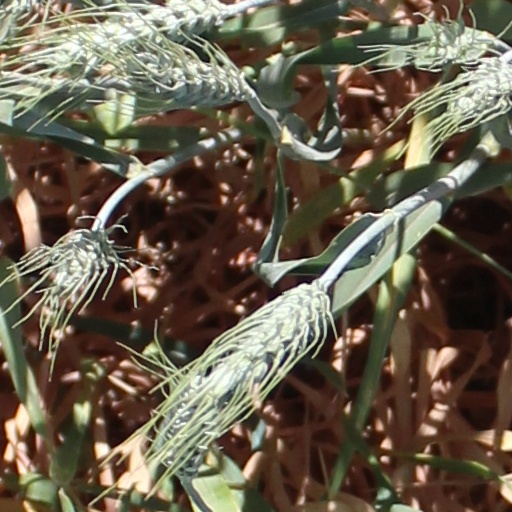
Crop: wheat